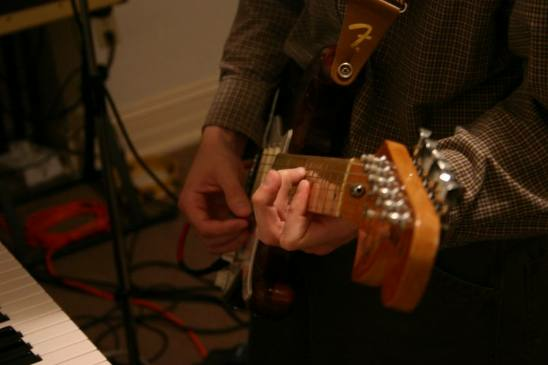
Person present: No